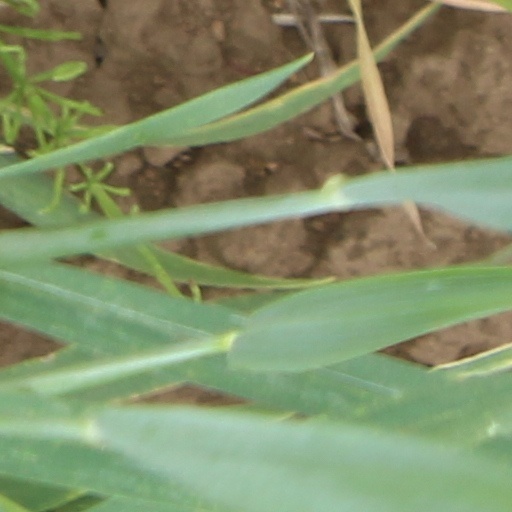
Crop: wheat